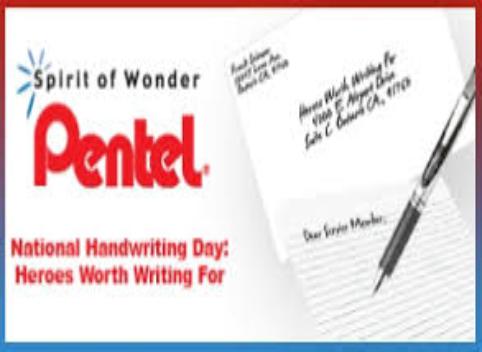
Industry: Necessities